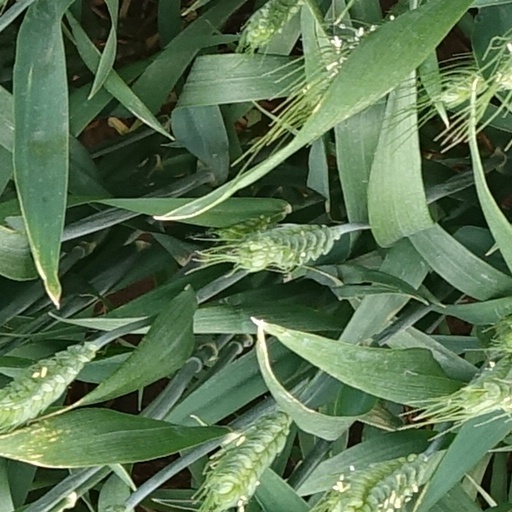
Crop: wheat